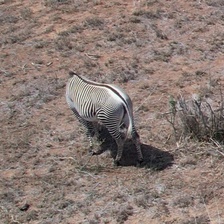
Pose orientation: left